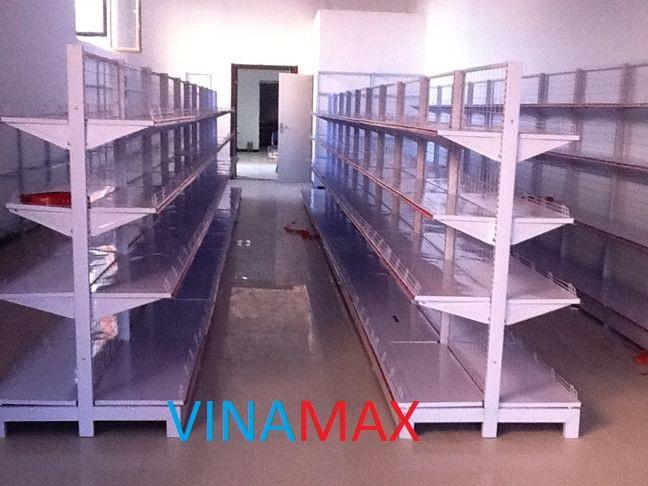
bức ảnh này có những kệ hàng sơn màu trắng